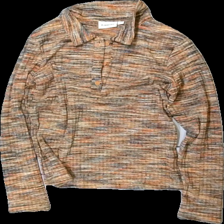
View: front
Type: Sweater
Category: Ladies
Brand: Kappahl
Colors: Orange, Black, Yellow, Multicolor
Material: 100% polyester
Pattern: Other
Cut: Regular
Size: M
Season: All
Price range: 50-100
Recommended usage: Reuse